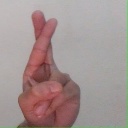
अक्षर: र